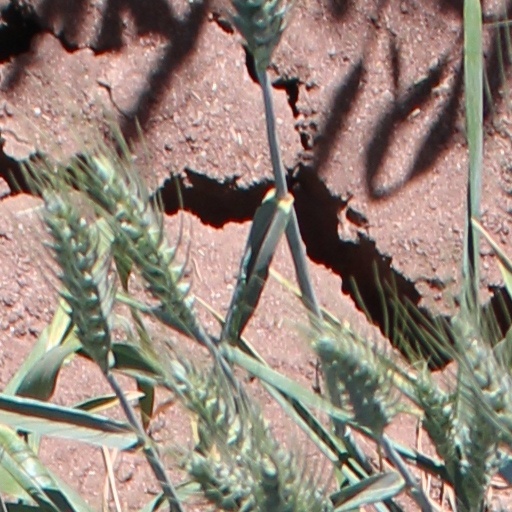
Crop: wheat